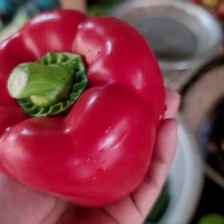
Label: capsicum